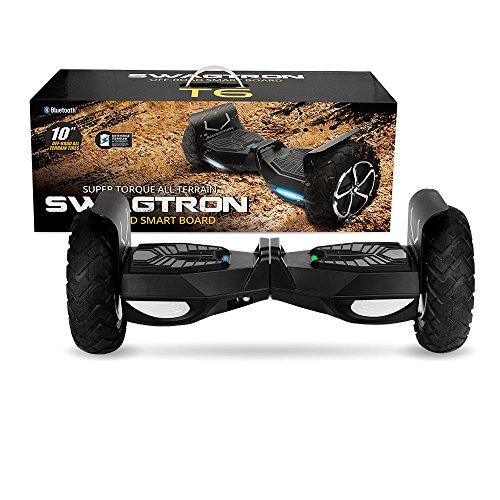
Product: Swagtron Swagboard Outlaw T6 Off-Road Hoverboard
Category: Sports & Outdoors | Outdoor Recreation | Skates, Skateboards & Scooters | Scooters & Equipment | Scooters
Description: FOR ALL RIDERS – The T6 can handle up to 420 lbs, making it the best choice for riders of all shapes and sizes Read instructions fully before use.
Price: $249.99
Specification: Product Dimensions:         10.5 x 25.7 x 10 inches ; 32 pounds    |Shipping Weight: 38.1 pounds (View shipping rates and policies)|ASIN: B01NH2WD3Z|Item model number: 83688-2 T6 BLACK|Batteries 1 Lithium ion batteries required. (included)|    #104    in Sport Scooters